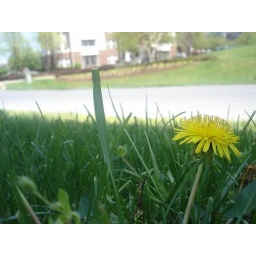
sitting in the grass as the car pass.